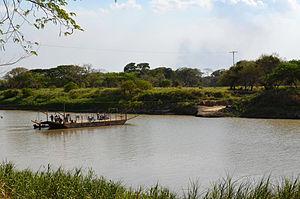
Une chata ou chalana est un type d'embarcation fluviale à fond plat, à faible tirant d'eau, utilisé au Venezuela. Elle est capable de transporter un important chargement.